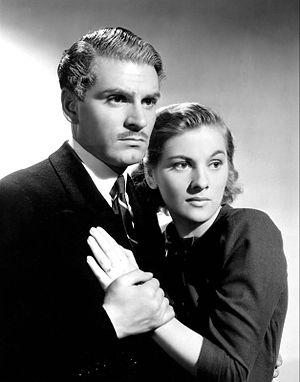
Rebecca est le premier film américain réalisé par Alfred Hitchcock, sorti en 1940. C'est l'adaptation du roman de Daphné du Maurier publié en 1938, conte traitant de l'emprise d'une morte sur celui qui fut son mari, la nouvelle épouse et leur gouvernante, un an après sa mort.